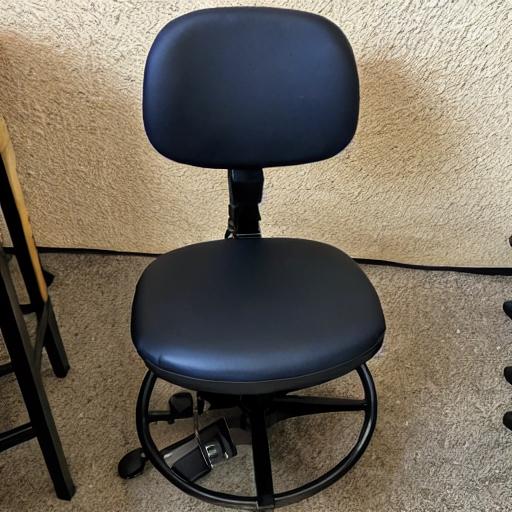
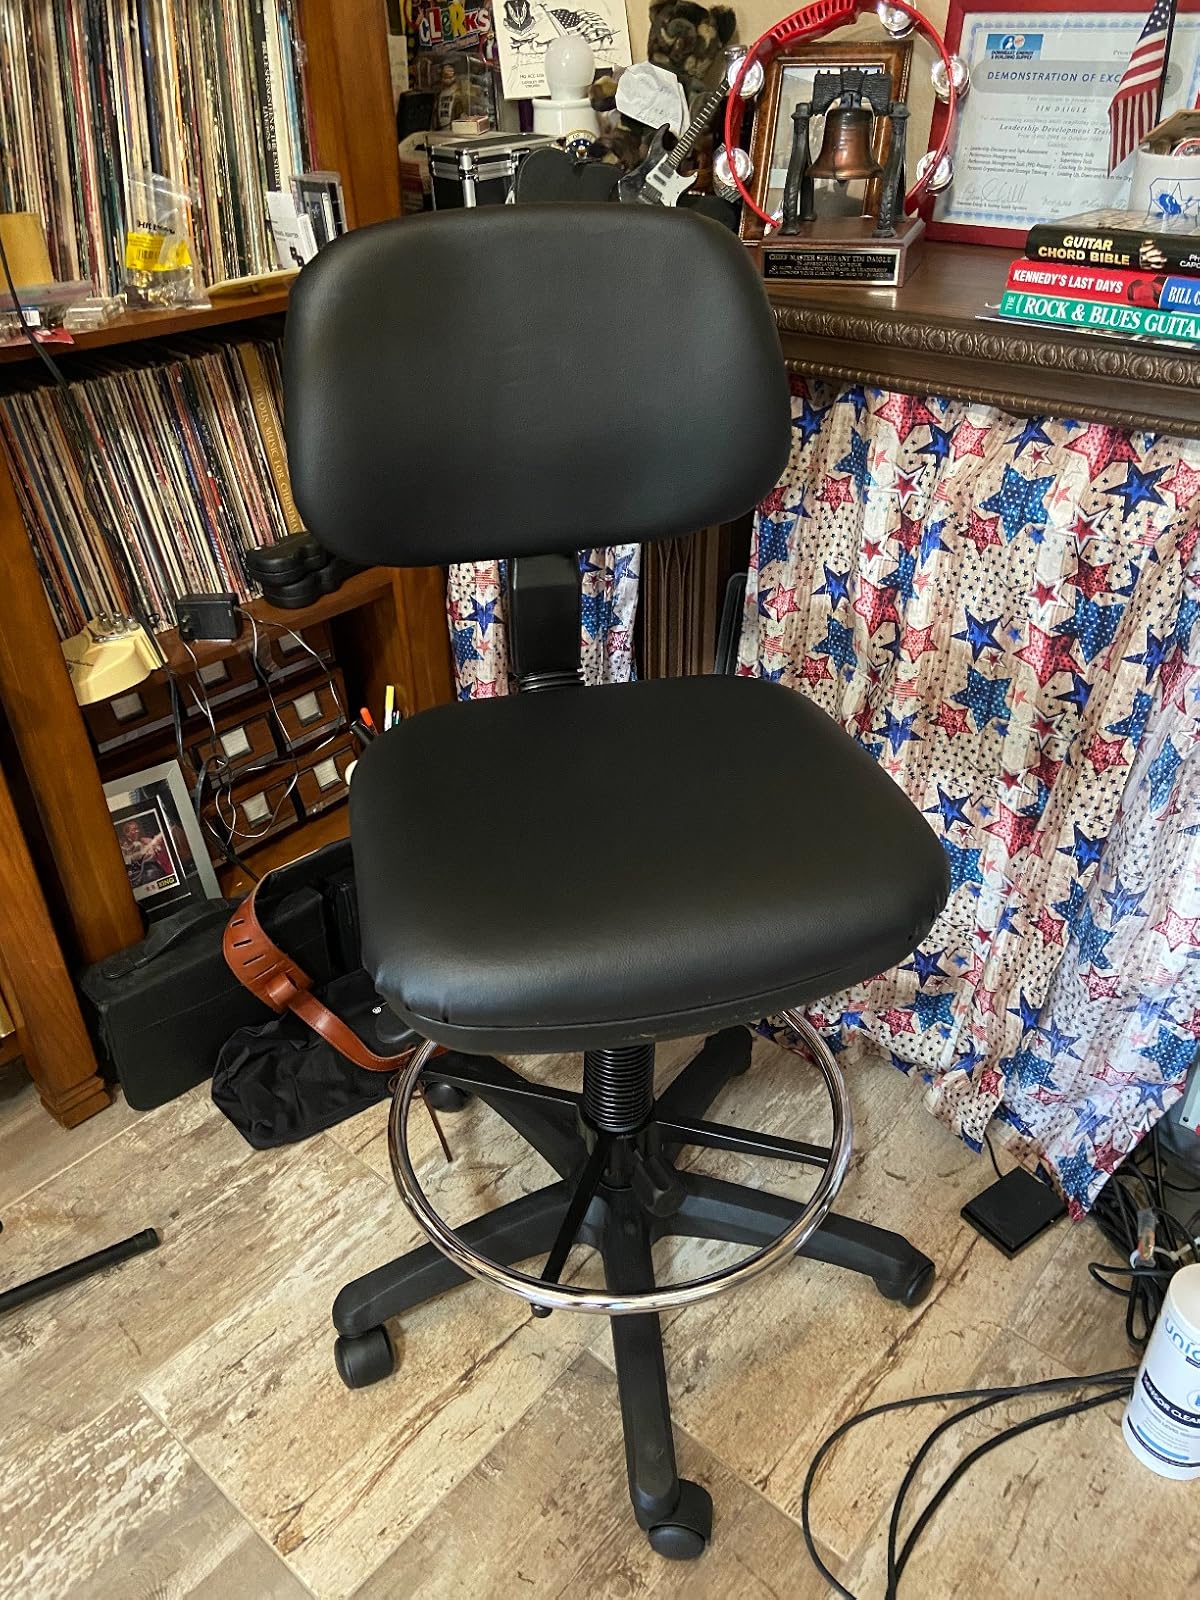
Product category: items_chair
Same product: no